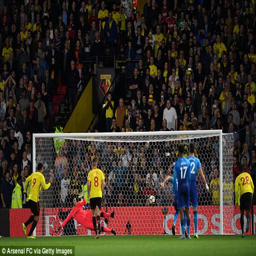
the big striker kept his nerve as he slotted the ball home from yards to level the scores